Tony Jackson (pianist)

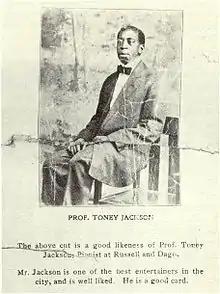
Advertising flyer of Jackson, ca. 1910

Jackson became the most popular and sought after entertainer in Storyville. He was said to be able to remember and play any tune he had heard once, and was hardly ever stumped by obscure requests. His repertory included ragtime, cakewalks (one of his show stopping tricks was to dance a high kicking cakewalk while playing the piano), popular songs of the day from the United States and various nations of Europe and Latin America, blues, and light classics. He was also "openly, almost defiantly homosexual." After hours, he would go with friends to The Frenchman's saloon, which catered to musicians and cross-dressers.